Valençay SOE Memorial

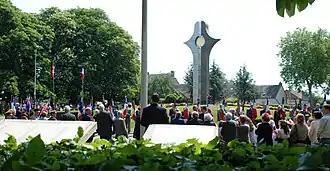
The SOE memorial in Valençay on the 20th anniversary of its unveiling

The Valençay SOE Memorial is a monument in France to the members of the Special Operations Executive F Section who died working to liberate the country during World War II.